Delvin River

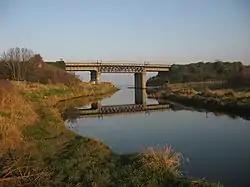
Railway bridge across the River Delvin near its mouth

The Delvin rises north west of the village of Garristown, and receives the Bartramstown River, which rises in County Meath and passes near the Fourknocks monument. The Delvin passes Garristown, from which the Garristown Stream joins, and flows northeast, forming much of the Dublin-Meath county boundary. It passes along the northern edge of the village of Naul, where there are cliffs of around 20 metres, a 5-metre natural fall, and a small private hydro-electric plant on an artificial cascade. The river near Naul is sometimes known as "the Roche".